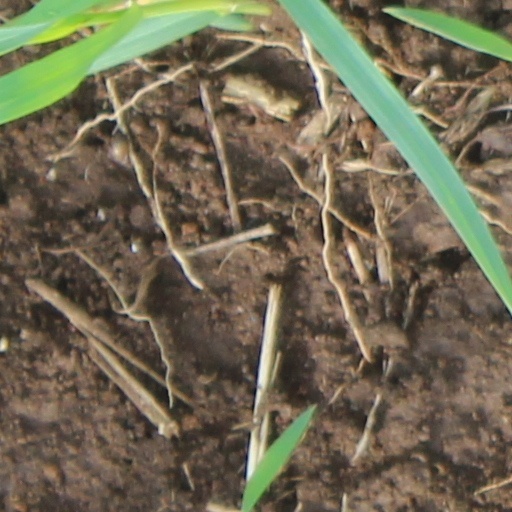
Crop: wheat